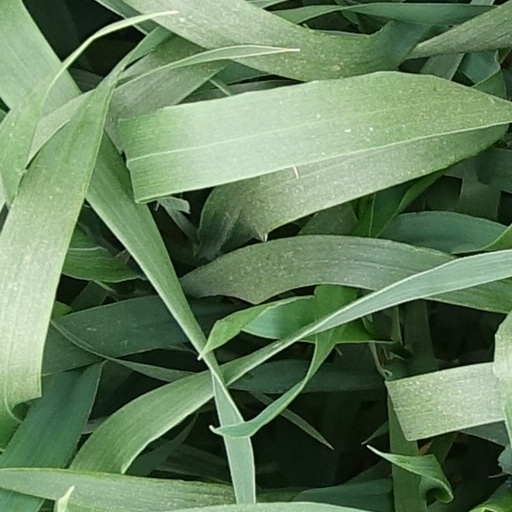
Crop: wheat